Foundation of the Hellenic World

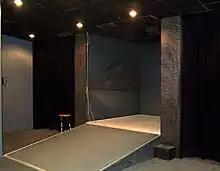
CAVE virtual reality system in FHW

The Foundation of the Hellenic World or FHW, is a charitable, non-profit organization based in Athens focused on preserving and presenting the history and culture of the Greek people both within and outside of Greece through technology.